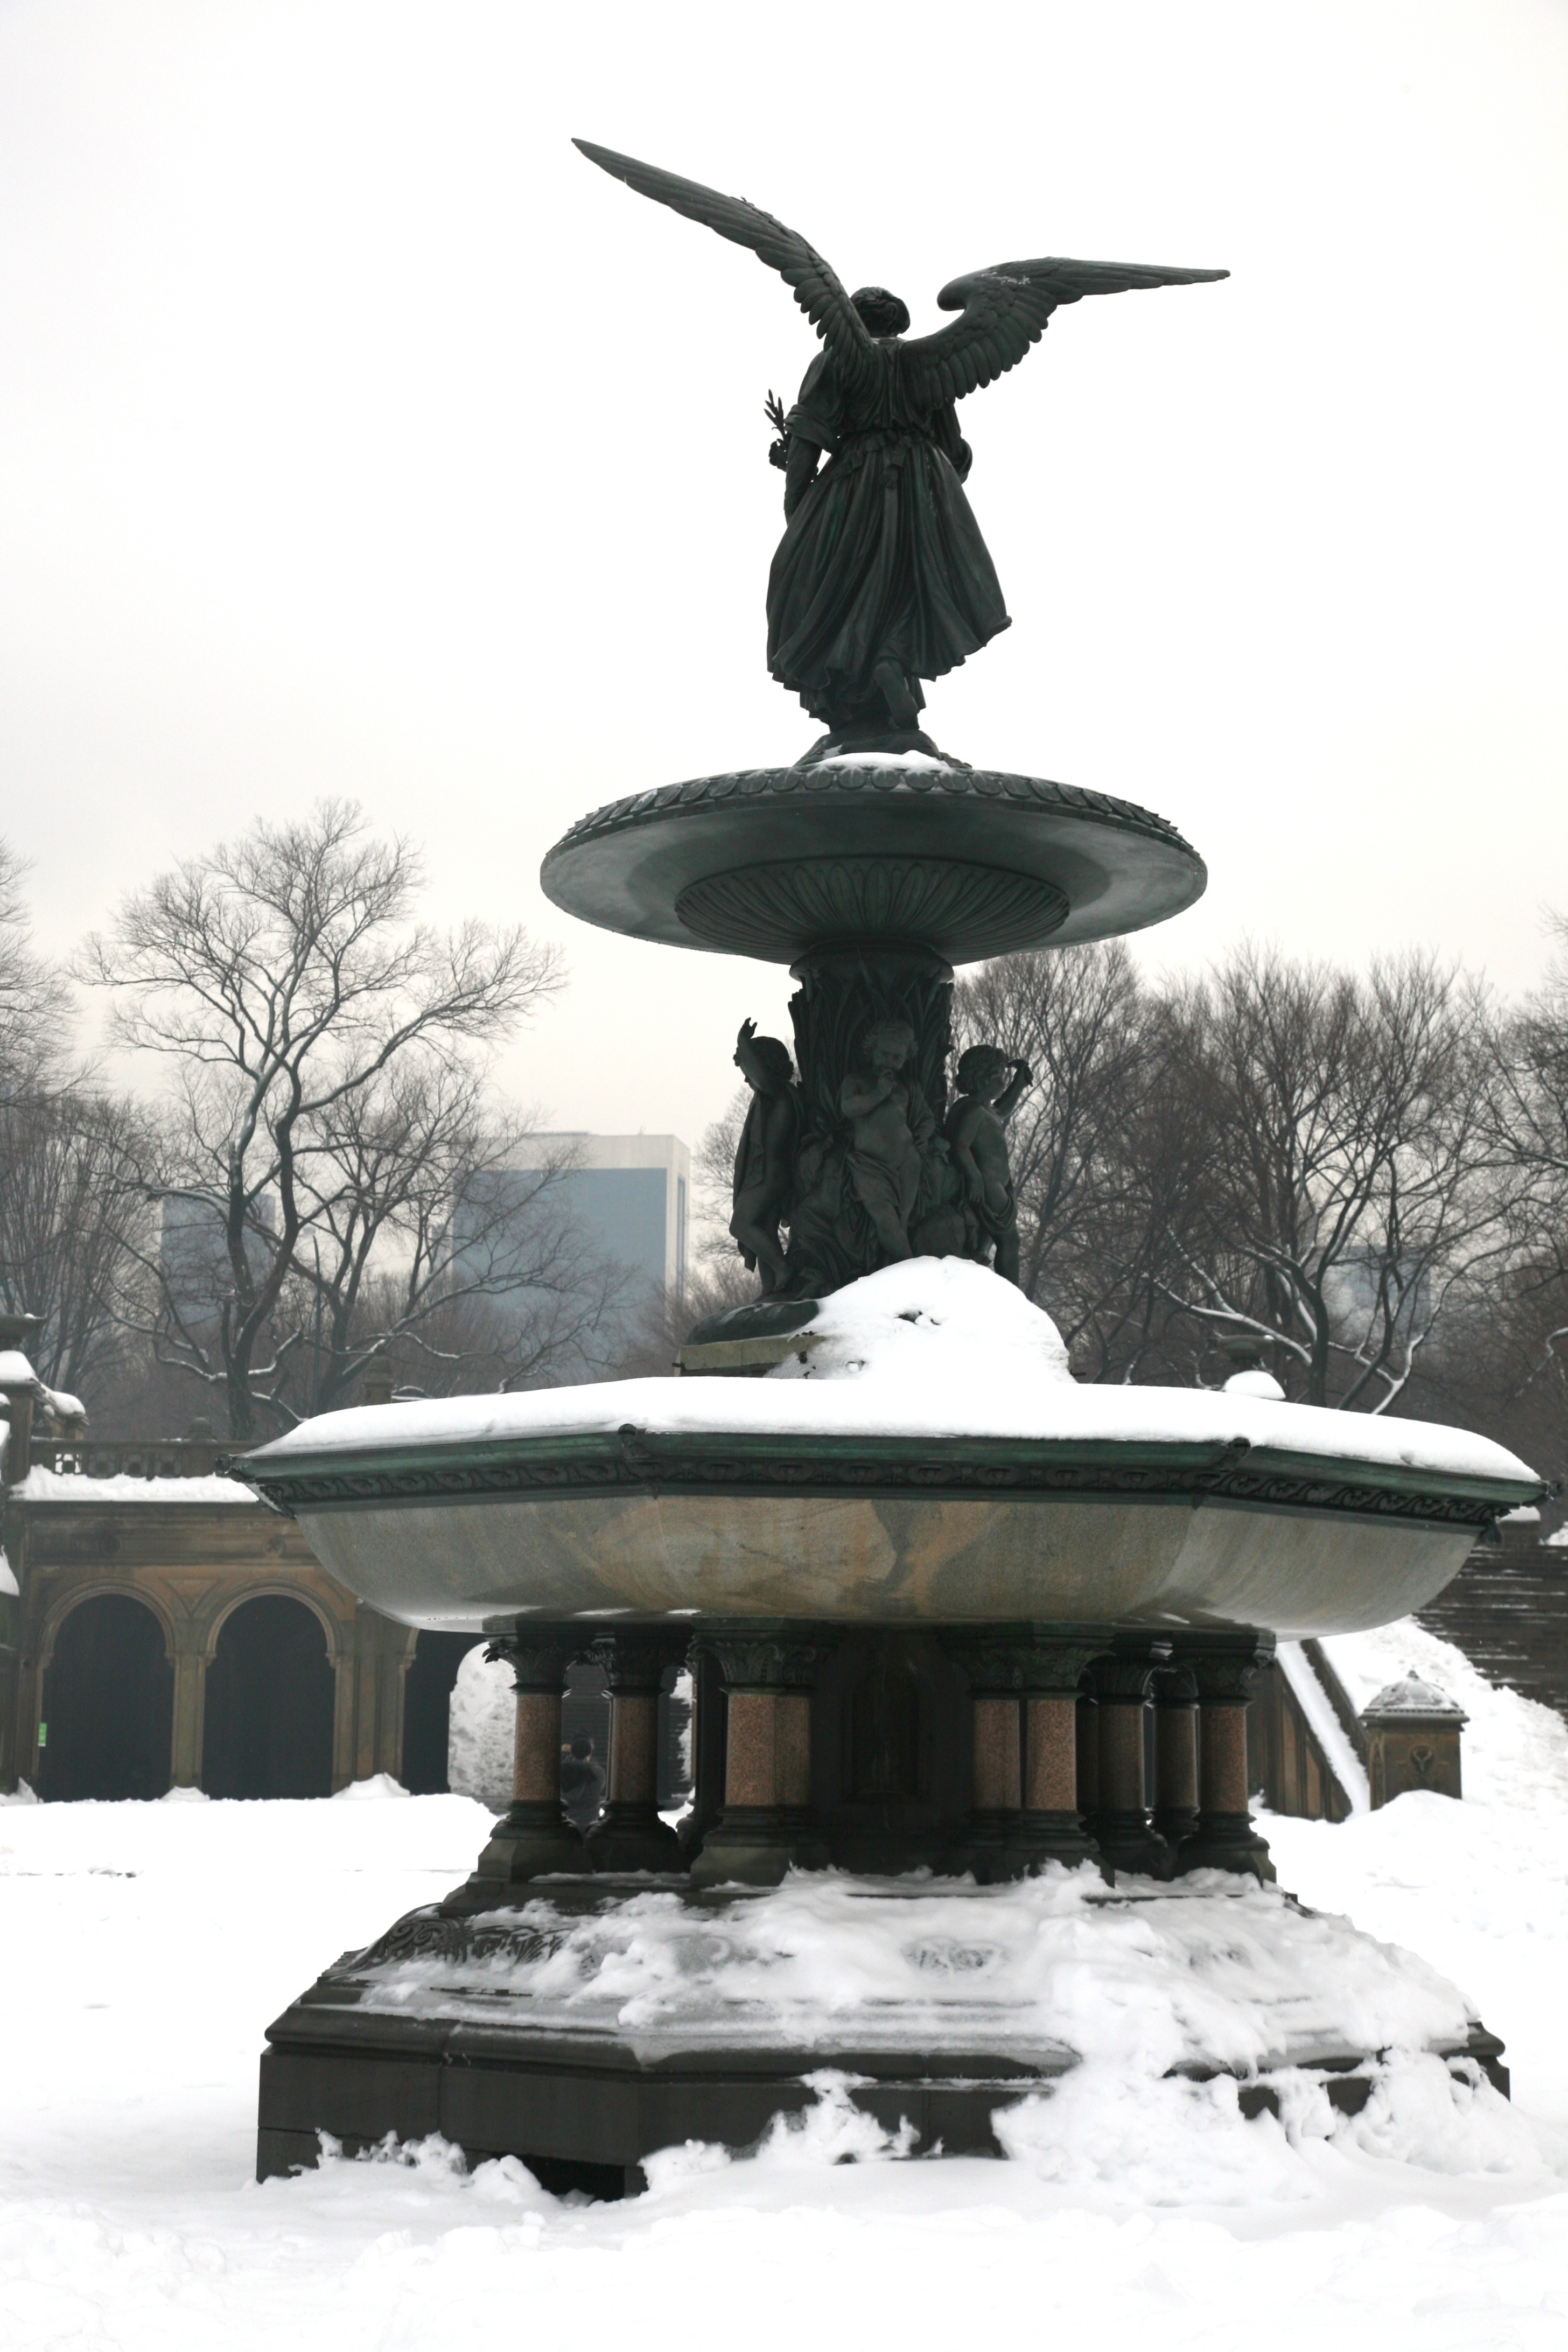
snow, winter, manhattan, monument, statue, nyc, park, weather, lighting, sculpture, hiver, neige, newyork, newyorkcity, ny, fountain, centralpark, 5d, water feature, canon5d, bethesdafountain